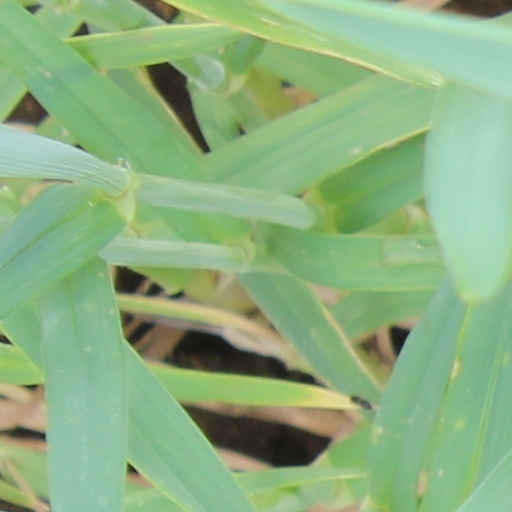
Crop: wheat